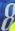
Number: 8